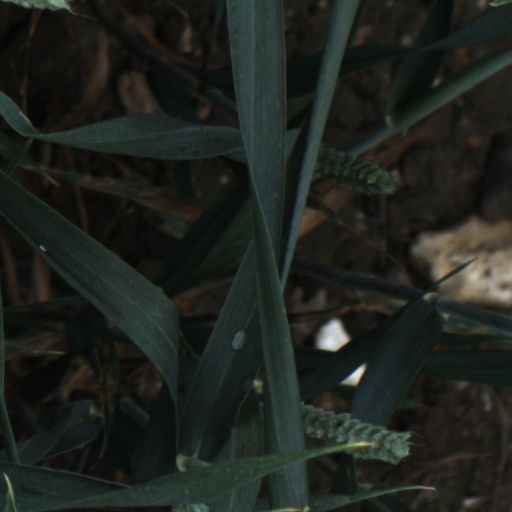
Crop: wheat